Soewondo Air Force Base

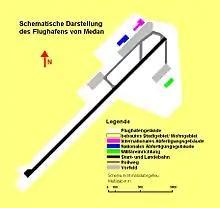
Polonia International Airport map

The airport is located on 144 hectares land area. There is a single asphalt runway (05/23) which is 3000 m long and 45 m wide, but has only 2,900 m of usable length. There is no run-off space beyond the runway thresholds, and the airfield is surrounded by residential areas. It is often said that its location in a residential district, the wealthy Polonia area, is due to a superstition that the loud noises from aircraft drive away malevolent spirits.